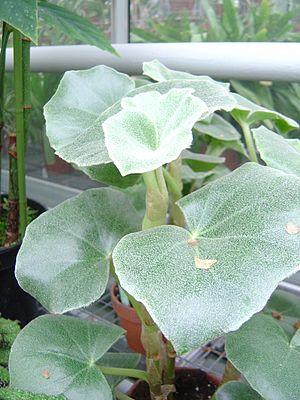
Begonia venosa est une espèce de plantes de la famille des Begoniaceae. Ce bégonia est originaire du Brésil. L'espèce fait partie de la section Begonia. Elle a été décrite en 1898 par Joseph Dalton Hooker à la suite des travaux de Sidney Alfred Skan. L'épithète spécifique venosa signifie « aux nombreuses veines ».